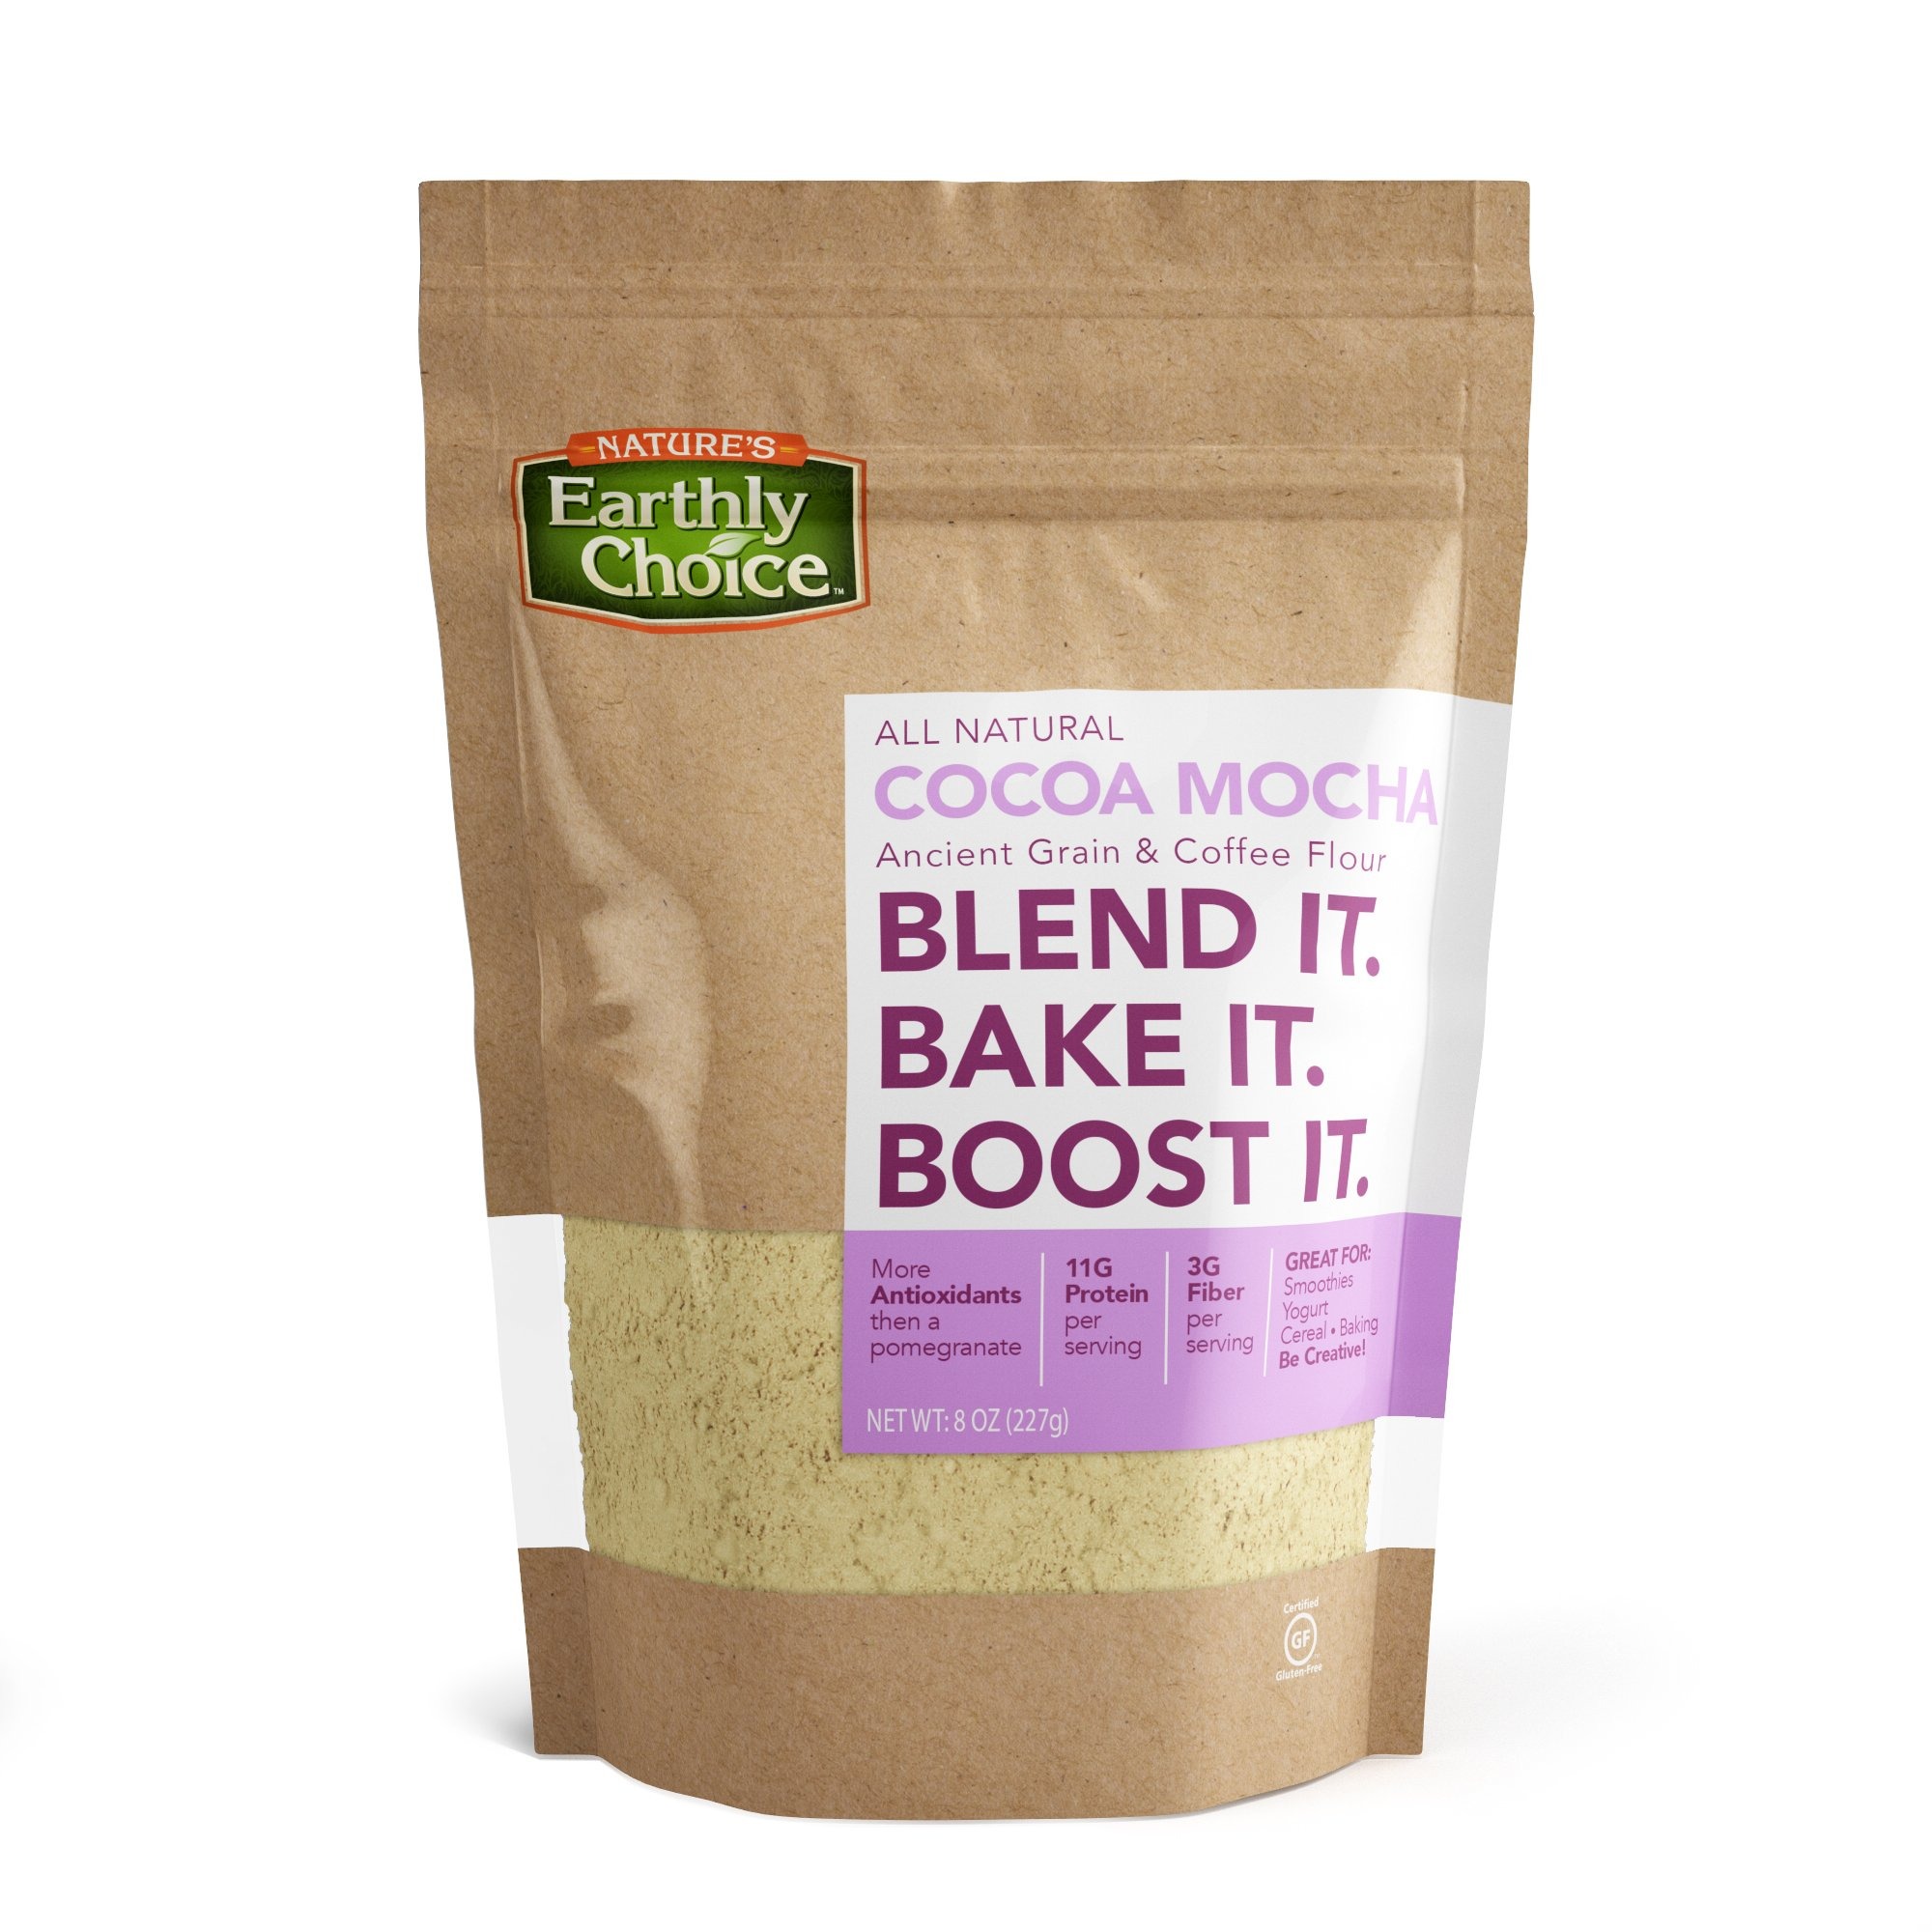
Item Name: Nature's Earthly Choice Cocoa Mocha, 8 Ounce
Bullet Point 1: All Natural & Gluten Free certified
Bullet Point 2: 70 Calories per serving
Bullet Point 3: 11g Protein + 3g Fiber per serving
Bullet Point 4: Kosher certified and Gluten-free certified
Bullet Point 5: Add to smoothies and baked goods
Bullet Point 6: Scroll down for more information
Value: 8.0
Unit: ounce

Price: 7.45